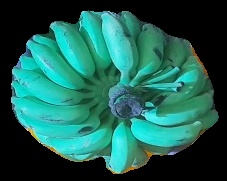
Variety: elakki-bale
Grade: grade2